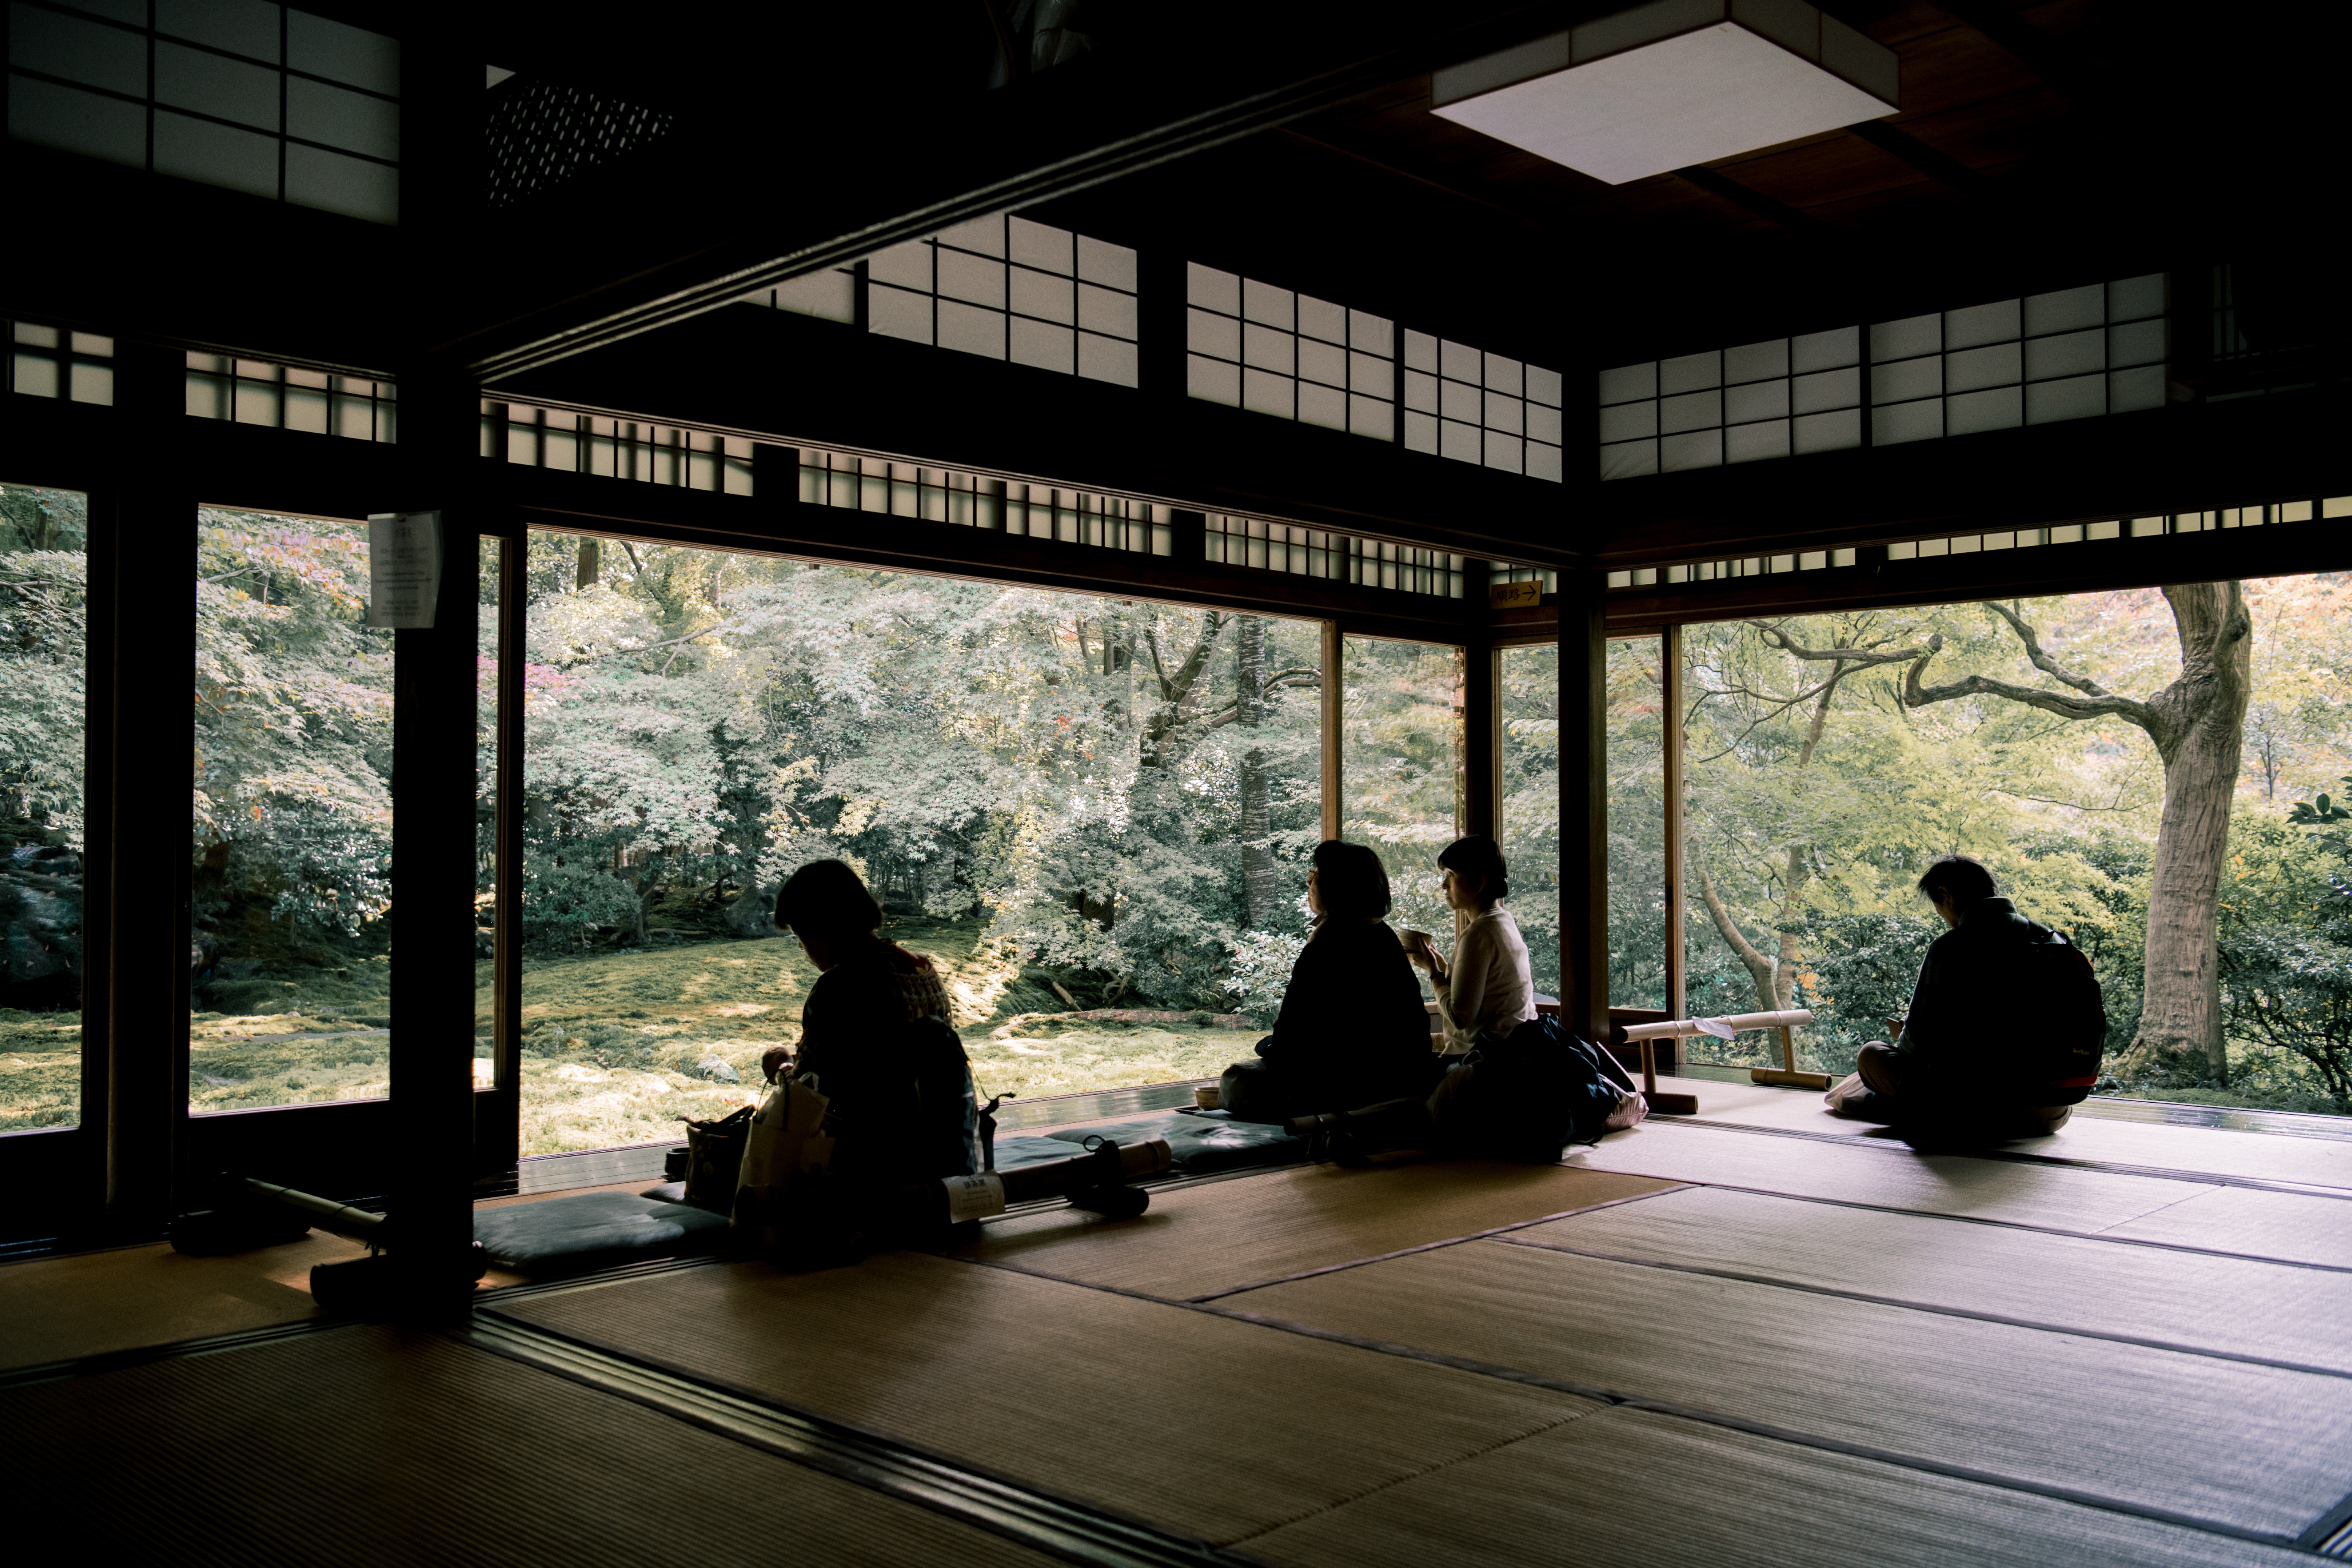
tree, architecture, room, house, building, shadow, plant, window, shade, daylighting, interior design, Tints and shades